Historic Center of Caxias do Sul

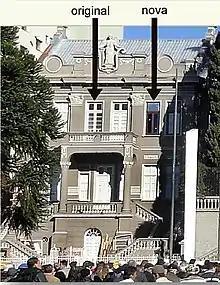
Ongoing replacement of the original window frames with different new elements in the Canonical House.

Another problem that negatively affects historic buildings is the composition of the Heritage Council, the body that approves renovation or restoration projects. In order to democratize the decisions, only a small minority of council members have a background in history or heritage, leading to a loss of focus on the issue of conservation as a science and giving way to personal opinions in the discussions, which are mostly made up of civil servants from other areas, government and community representatives, lawyers, and various representatives of the construction and architecture business. This issue leads to the problem of so-called "restoration" practices that diverge from the standards consensually established in international heritage charters, of which Brazil is a signatory, but that are approved by the council.